POSB Bank

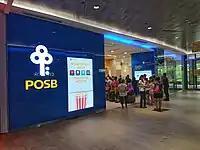
A POSB branch at Waterway Point, in Punggol.

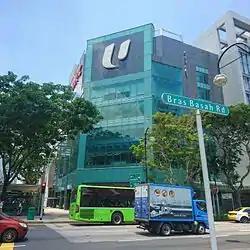
The former POSB Centre, headquarters of POSB in the 1980s, now known as the NTUC Trade Union House.

Founded on 1 January 1877 as the Post Office Savings Bank (POSB), the bank was part of the Postal Services Department in the Straits Settlements. It was set up by the colonial government to provide banking services for lower-income citizens within the Straits Settlement. Headquartered in the General Post Office Building, in Raffles Place, the bank was under the administration of the Postmaster General and bank policies were decided by a board of trustees, which was designated by the Governor of the Straits Settlements.